Xeris spectrum

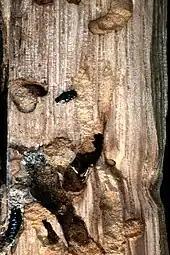
Damaged wood from "Xeris spectrum" galleries and pupal chambers

"Xeris spectrum" are found in open pine forests. Males often begin to fly a few days earlier than females. The females drill their ovipositors into the tree, just under the bark, and deposit their eggs. Females lay eggs in coniferous trees, usually spruce, pine and larch.